Towersey

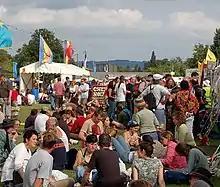
Part of Towersey Festival in 2006

Towersey has a public house, the Three Horseshoes. The village is the setting for the Towersey Village Festival which is a festival of folk music and dance. It was founded in 1965 and is held annually on August bank holiday weekend. Its foundation was followed by the foundation in 1966 of a Cotswold Morris side, Towersey Morris, which still performs today.